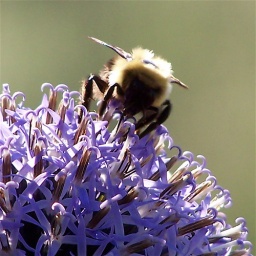
All types of views of a myriad bumble bees on this beautiful plant at Amy's house in Newport, Vermont